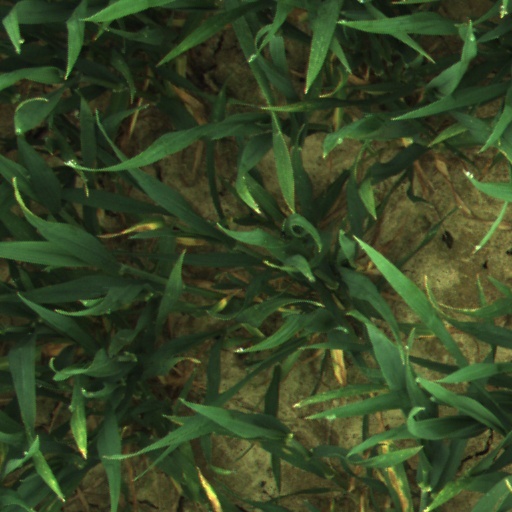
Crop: wheat